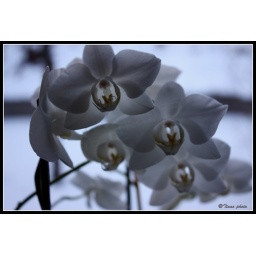
White flowers in my window , it is an old plant but it keeps blooming over and over again